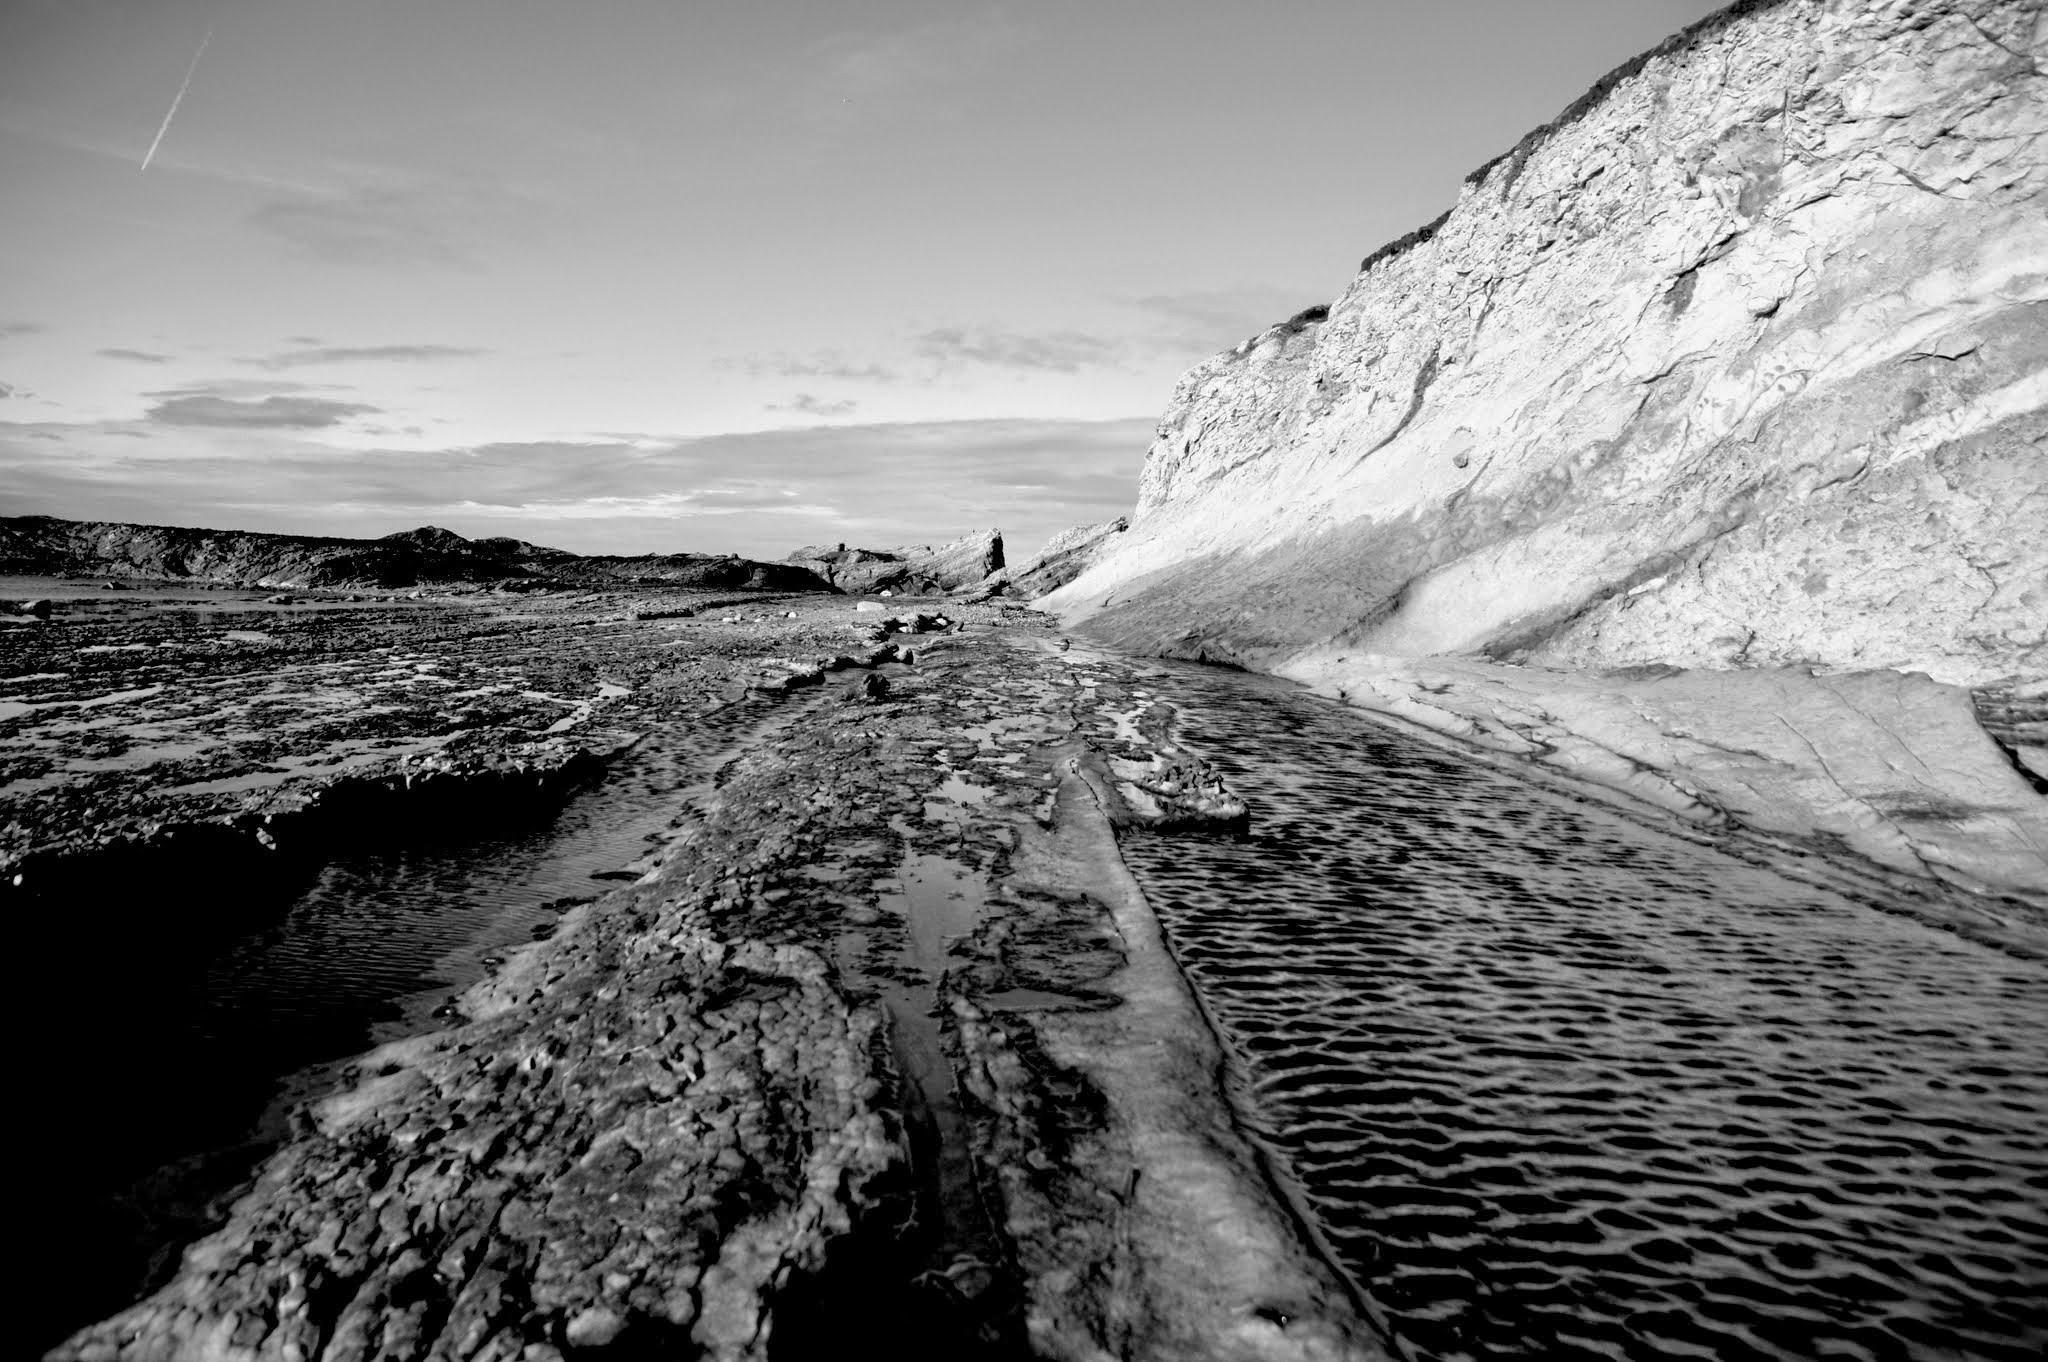
sea, coast, water, nature, rock, ocean, mountain, snow, black and white, shore, wave, cliff, monochrome, terrain, monochrome photography